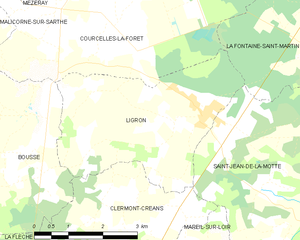
Carte des communes françaises